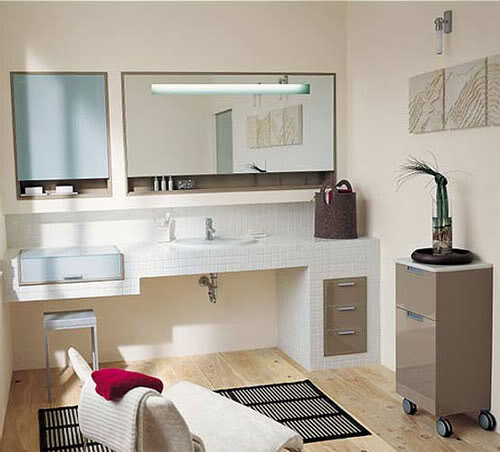
user: Given an image and a question. Answer the question in a short answer. Question: This room is named after what tub like item? Short Answer:
assistant: bath